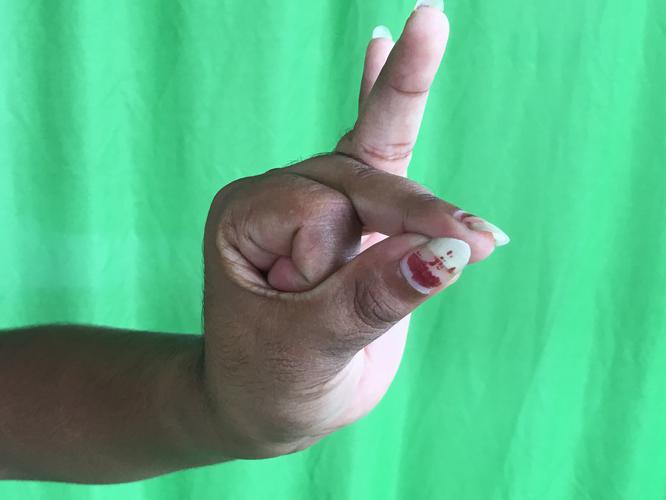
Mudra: Bramaram
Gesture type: single_hand